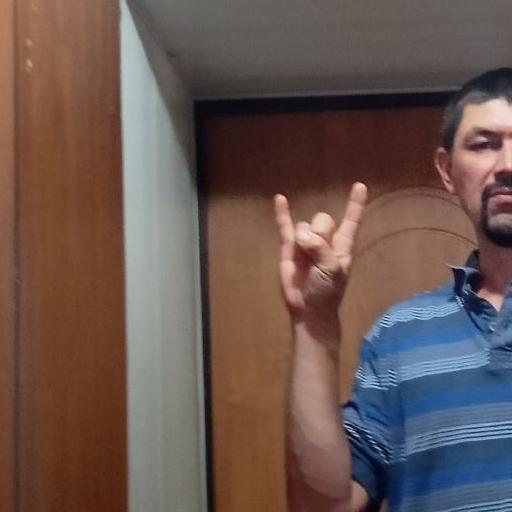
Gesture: rock